Dodge

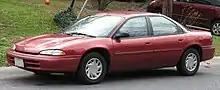
1993–1997 Dodge Intrepid

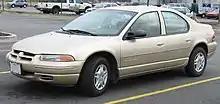
Cab Forward Design on a 1996 Dodge Stratus

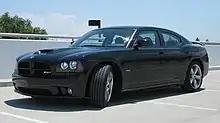
2006 Dodge Charger SRT8 sedan

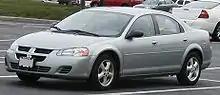
2004–2006 Dodge Stratus sedan

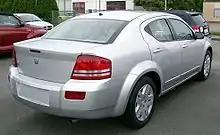
2007–2014 Dodge Avenger rear view

The Omni and the Horizon ended production in 1990, and were replaced by the Dodge Shadow/Plymouth Sundance, which were both introduced for 1987. Both the Monaco and Premier were discontinued during the 1992 model year. However, its state-of-the-art manufacturing plant and the key executive from American Motors behind the Premier/Monaco design, François Castaing, would lead to the successful and highly rated "cab-forward" LH Dodge Intrepid, Chrysler Concorde, and Eagle Vision versions in late 1992 when production resumed at Brampton Assembly.